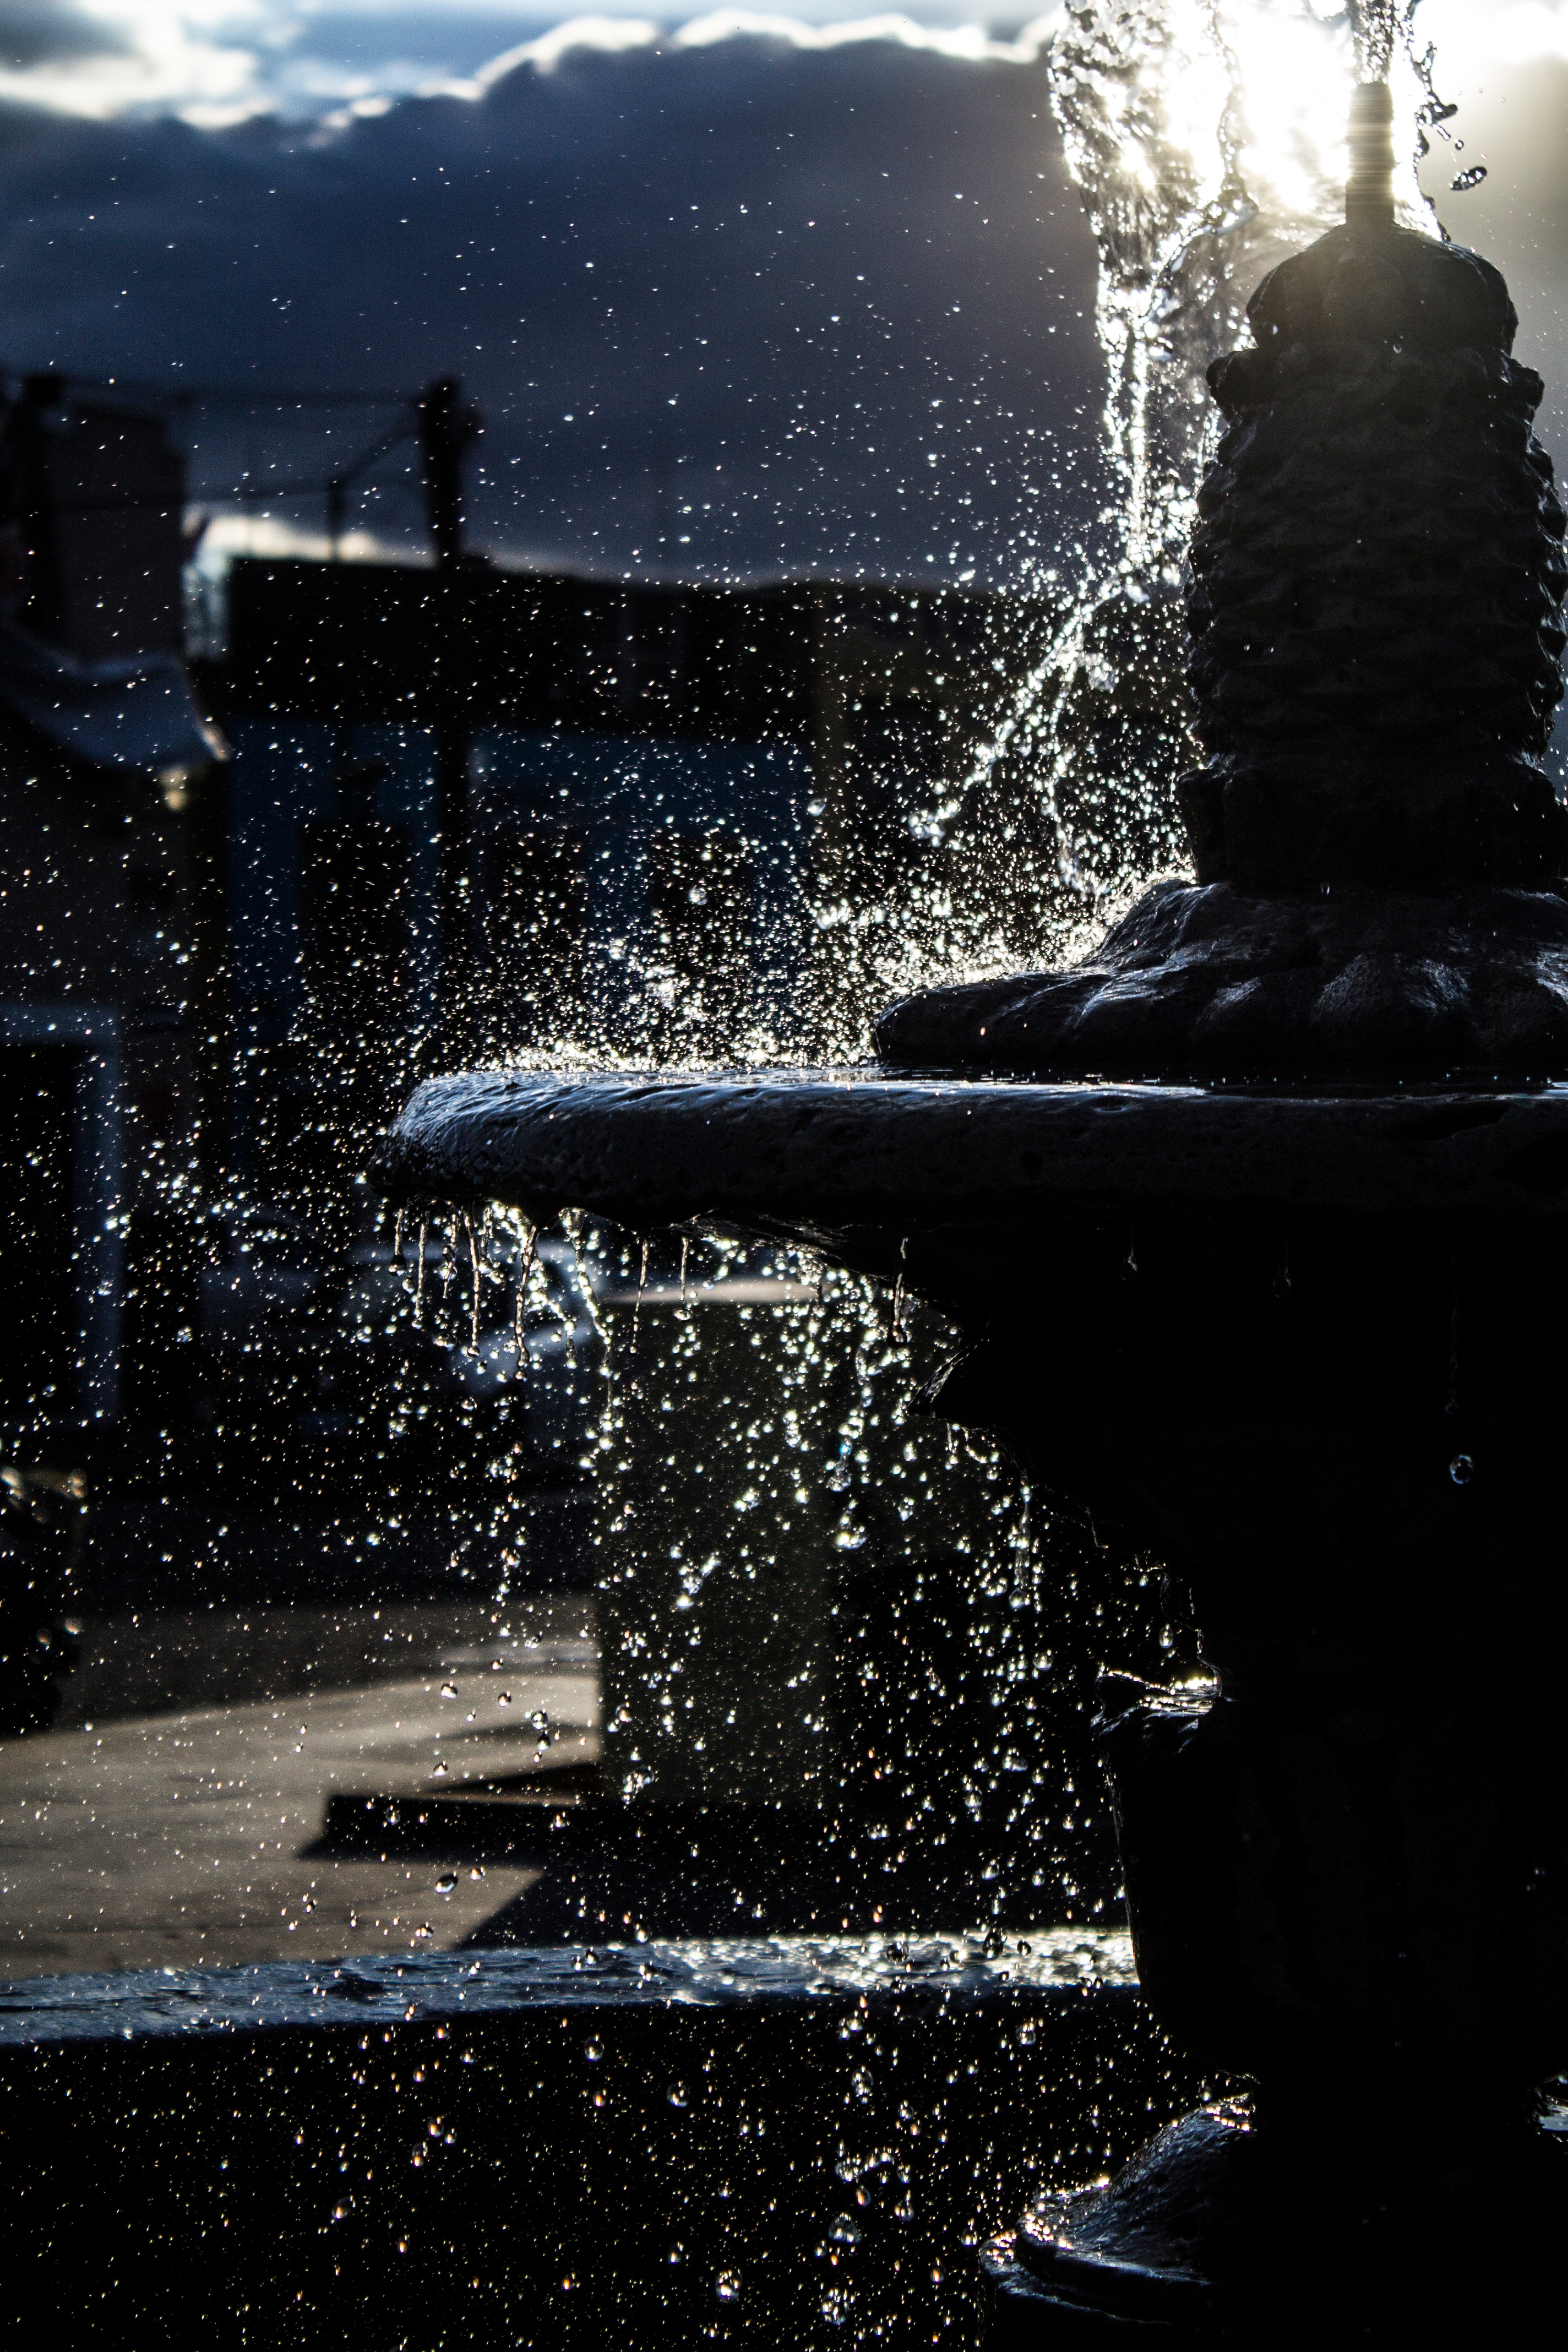
water, snow, winter, light, night, sunlight, morning, ice, evening, reflection, weather, darkness, blue, black, moonlight, fountain, water feature, freezing